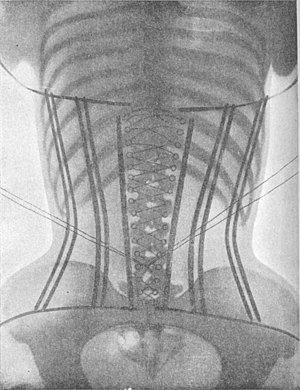
Korset / Opbygning og udseende
Røntgenbillede af kvinde iført korset, fra 1908.
Et korset er en beklædningsgenstand, der som regel bæres af kvinder og sidder stramt omkring mave, talje og hofter. Korsettet er ofte forsynet med stivere og snøres tæt til kroppen. Det blev især anvendt fra renæssancen indtil første del af 1900-tallet, hvor det til dels blev afløst af hofteholder og BH. Korset er også blevet kaldt snøreliv. Mennesker der fremstiller korsetter kaldes korsetmagere. Ordet korset er et lån fra fransk 'corset', der er afledt af oldfransk 'cors'.